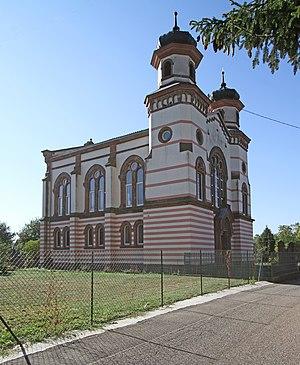
Ancienne synagogue de Soultz-sous-Forêts.